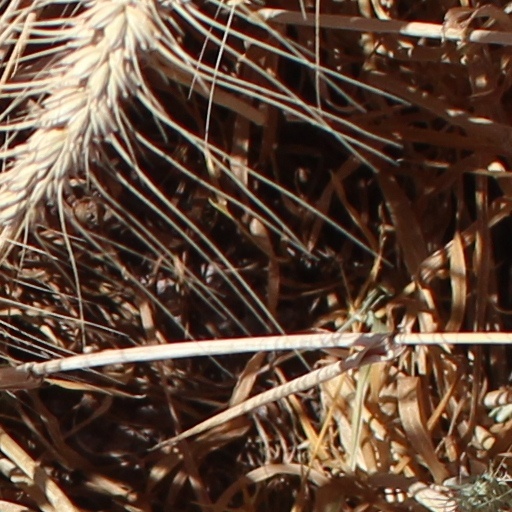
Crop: wheat